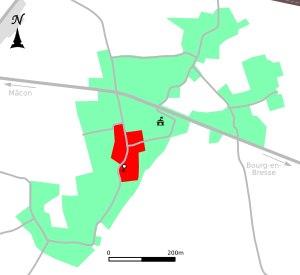
Saint-Cyr-sur-Menthon, est une commune française située dans le département de l'Ain en région Auvergne-Rhône-Alpes.